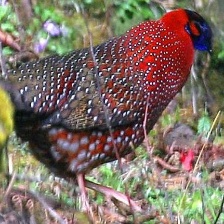
Species: SATYR TRAGOPAN
Scientific name: TRAGOPAN SATYRA